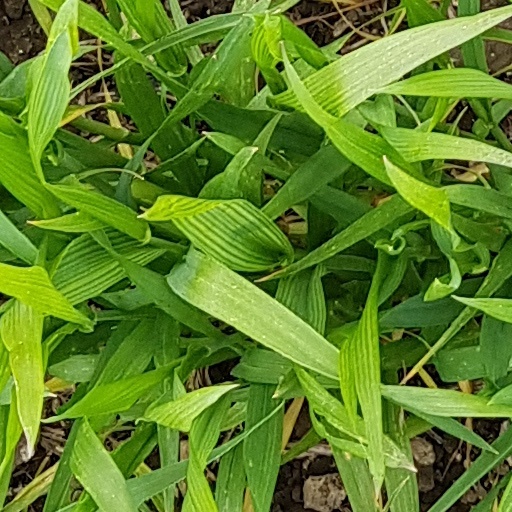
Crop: wheat